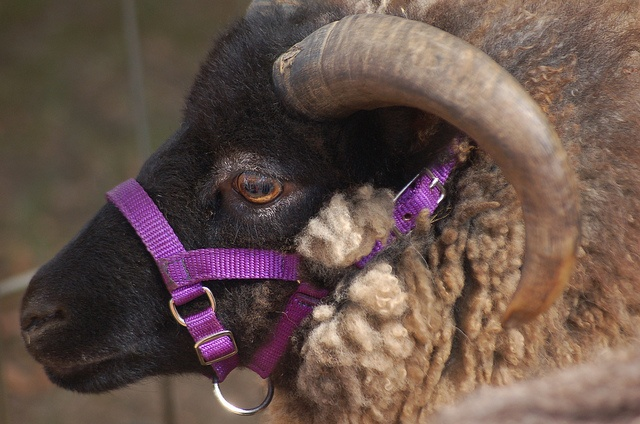
A ram has a harness on it's face.
Closeup of a black and brown ram with purple harness.
A sheep with long horns wearing a purple bit.
A close up picture of a ram with a curved horn
A horned sheep wearing a purple harness over its face.